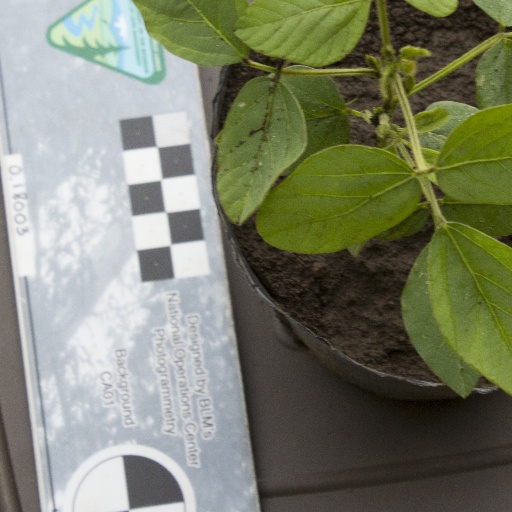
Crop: soybean